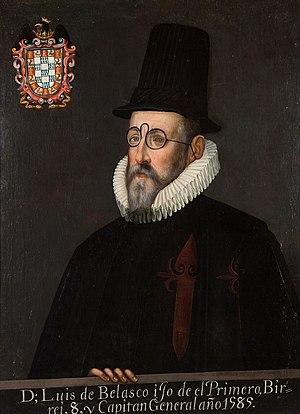
La vice-royauté du Pérou a été créée en 1542, comme district administratif de l'Empire espagnol sous la Maison d'Autriche, et considérée comme un Royaume de la Couronne de Castille. La justification juridique de cette fission monarchique étant le renoncement du dernier prince inca, le Prince impérial Paullu Inca aux droits dynastiques quéchua à l'Empire Catholique de Charles Quint, devenant lui alors Roi du Pérou et successeur légitime des Incas de Cuzco. Elle comprenait à l'origine l'ensemble de l'Amérique du Sud sous domination espagnole, jusqu'à ce que sa taille ne contraigne à la subdiviser en plusieurs vice-royautés afin d'en faciliter la gouvernance, fruit des politiques modernistes des Bourbons. Le Royaume cessera officiellement en 1824 lorsque le dernier vice-roi, José de la Serna se rendra à Simón Bolívar après la bataille d'Ayacucho ; devenant celui-ci dictateur, la République est établie.
Luis de Velasco, marquis de Salinas, noble espagnol, fils du second vice-roi de Nouvelle-Espagne et lui-même huitième vice-roi de cette même province qu'il gouverne du 27 janvier 1590 au 4 novembre 1595 puis du 2 juillet 1607 au 10 juin 1611. Entre ces deux périodes, il sera vice-roi du Pérou durant huit années.